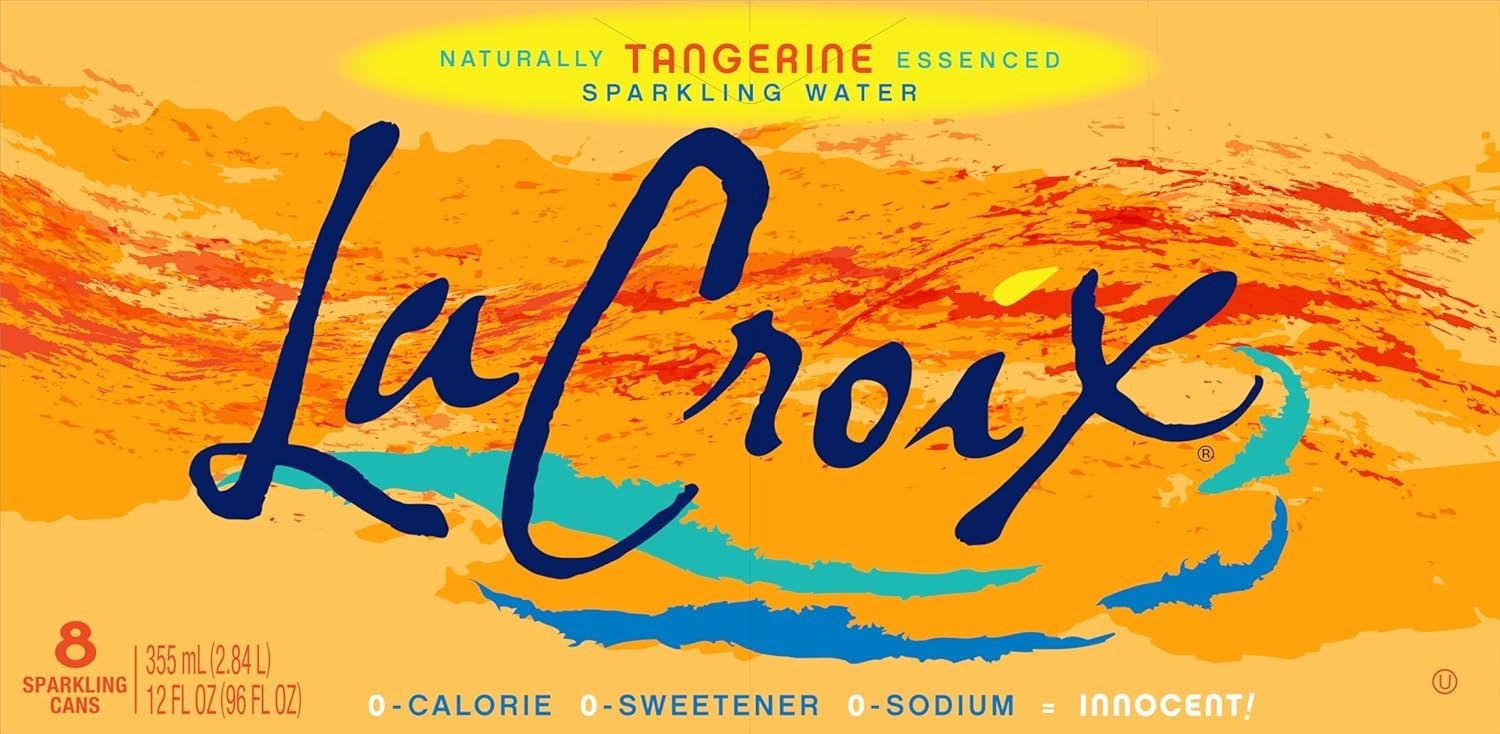
Item Name: Lacroix Sparkling Water, Tangerine - (Case of 24 - 12 fl oz)
Value: 288.0
Unit: Fl Oz

Price: 4.79